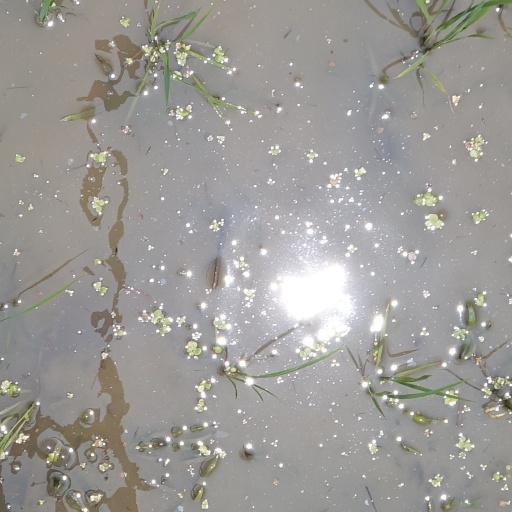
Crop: rice